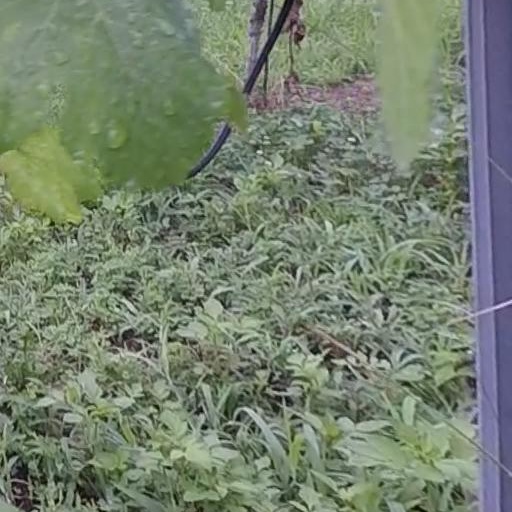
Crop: grape